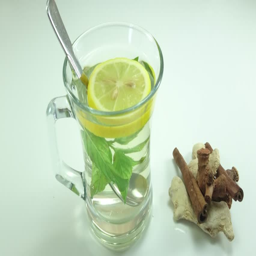
a white cup of green natural tea with ginger , lemon and honey